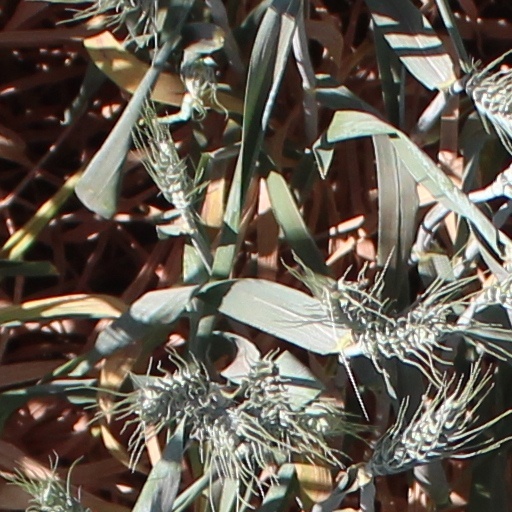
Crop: wheat